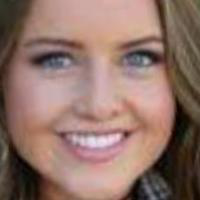
Age group: age 21-30